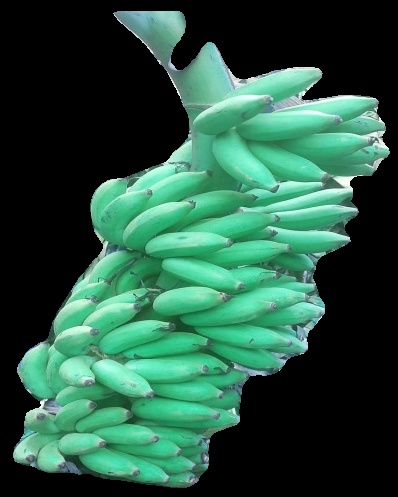
Variety: elakki-bale
Grade: grade1